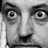
Emotion: surprise